Kakinada Kaja

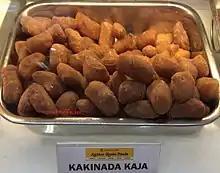
Gottam Kaja, a variant of Kakinada Kaja

Kakinada Kaja is a traditional sweet pastry from Kakinada in Andhra Pradesh, India, known for its unique taste and preparation. It comes in two main varieties: the hollow, cylindrical "Gottam Kaja" and the layered "Madatha Kaja", each offering distinct textures and flavours. The dessert holds significant cultural importance in Andhra Pradesh, with efforts underway to obtain a Geographical Indication (GI) tag to preserve its legacy. Along with the related "Tapeswaram Kaja", it remains a beloved delicacy throughout the Telugu states.